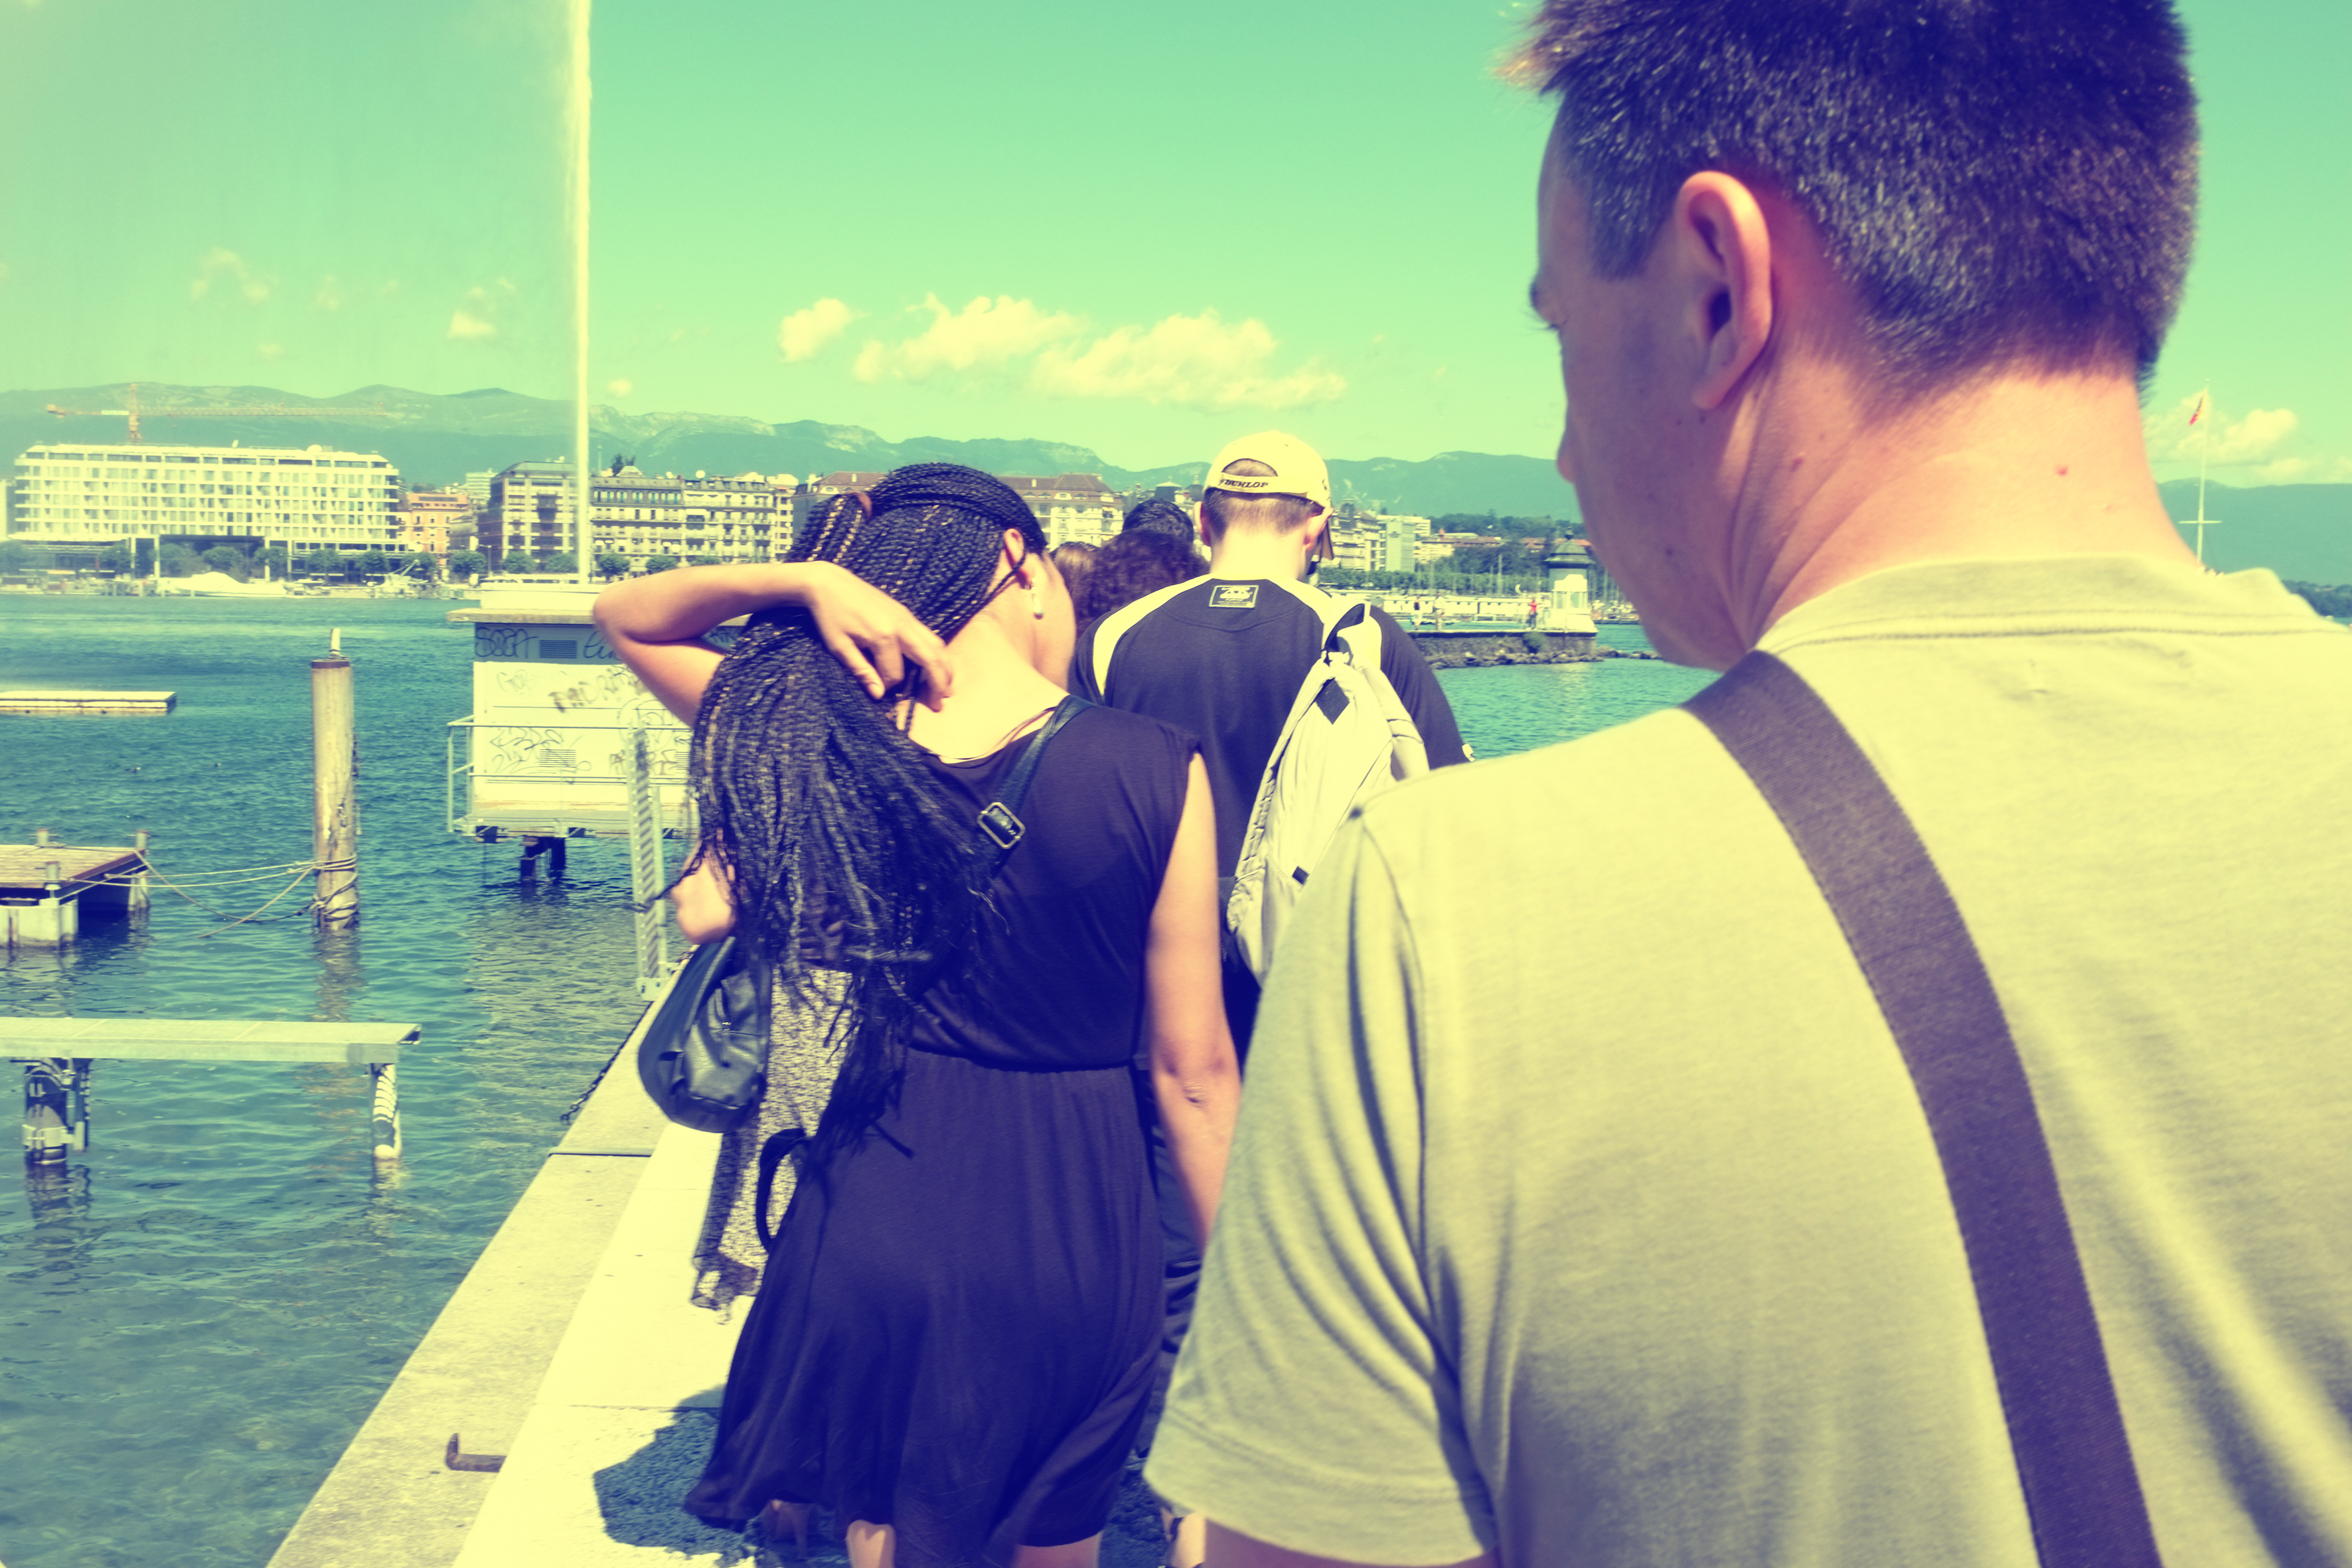
man, street, urban, fujifilm, color, romance, blue, 2012, fun, x100, photograph, switzerland, fuji, geneve, finepixx100, interaction